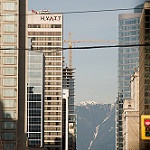
Scene: Outdoor